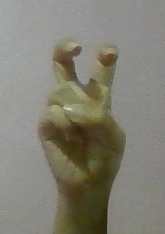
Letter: toot